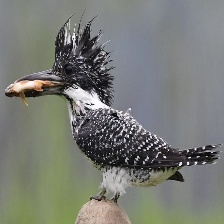
Species: CRESTED KINGFISHER
Scientific name: MEGACERYLE LUGUBRIS